Ethnic Chinese in Brunei

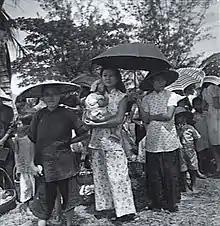
Chinese women and children in Kuala Belait, 1945.

Ethnic Chinese in Brunei are individuals of full or partial Chinese descent, primarily Han Chinese, who are either citizens or residents of the country. As of 2015, they make up 10.1% of Brunei's population, making them the second largest ethnic group. Brunei is home to one of the smaller overseas Chinese communities, with many Chinese people in the country being stateless.